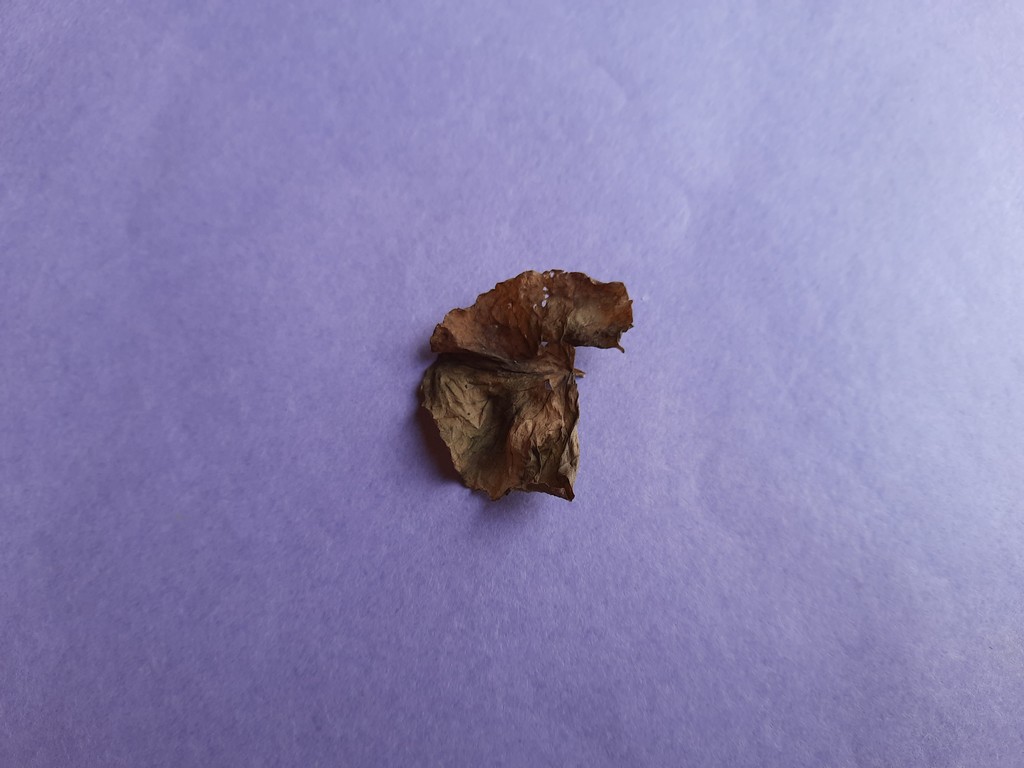
Label: Dried